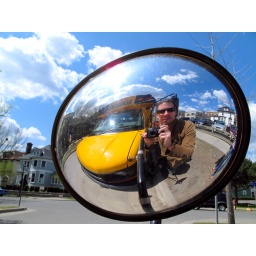
I can't resist a good bubble mirror opportunity. Out walking around the hood on Saturday. Minneapolis, MN 2009.